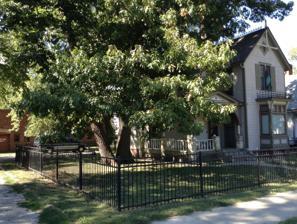
Building: John F. Bretz House and Warehouse
Country: United States of America
Year built: 1886
Historic house in Illinois, United States United States historic place John F. Bretz House and Warehouse U.S. National Register of Historic Places Show map of Illinois Show map of the United States Location 1113 N. Fifth St., Springfield, Illinois Coordinates 39°48′50″N 89°38′58″W / 39.81389°N 89.64944°W / 39.81389; -89.64944 Area less than one acre Built 1886 ( 1886 ) Architectural style Queen Anne NRHP reference No. 00000945 Added to NRHP August 10, 2000 The John F. Bretz House and Warehouse are a pair of historic buildings located at 1113 North Fifth Street in Springfield , Illinois , United States. The house was built circa 1886 for contractor John F. Bretz. Bretz was Springfield's supervisor of city streets for several periods in the 1870s and 1880s, and he also completed several city projects as a private contractor. He played an important role in the construction of Springfield's sewer system, and he began paving the city's streets in brick rather than wood. His house has a Queen Anne design featuring a wraparound front porch with a balustrade , decorative shingle siding, and metal crests along the roof. The two-story brick warehouse, located behind the house, was used by Bretz for his contracting work. The house and warehouse were added to the National Register of Historic Places on August 10, 2000. References